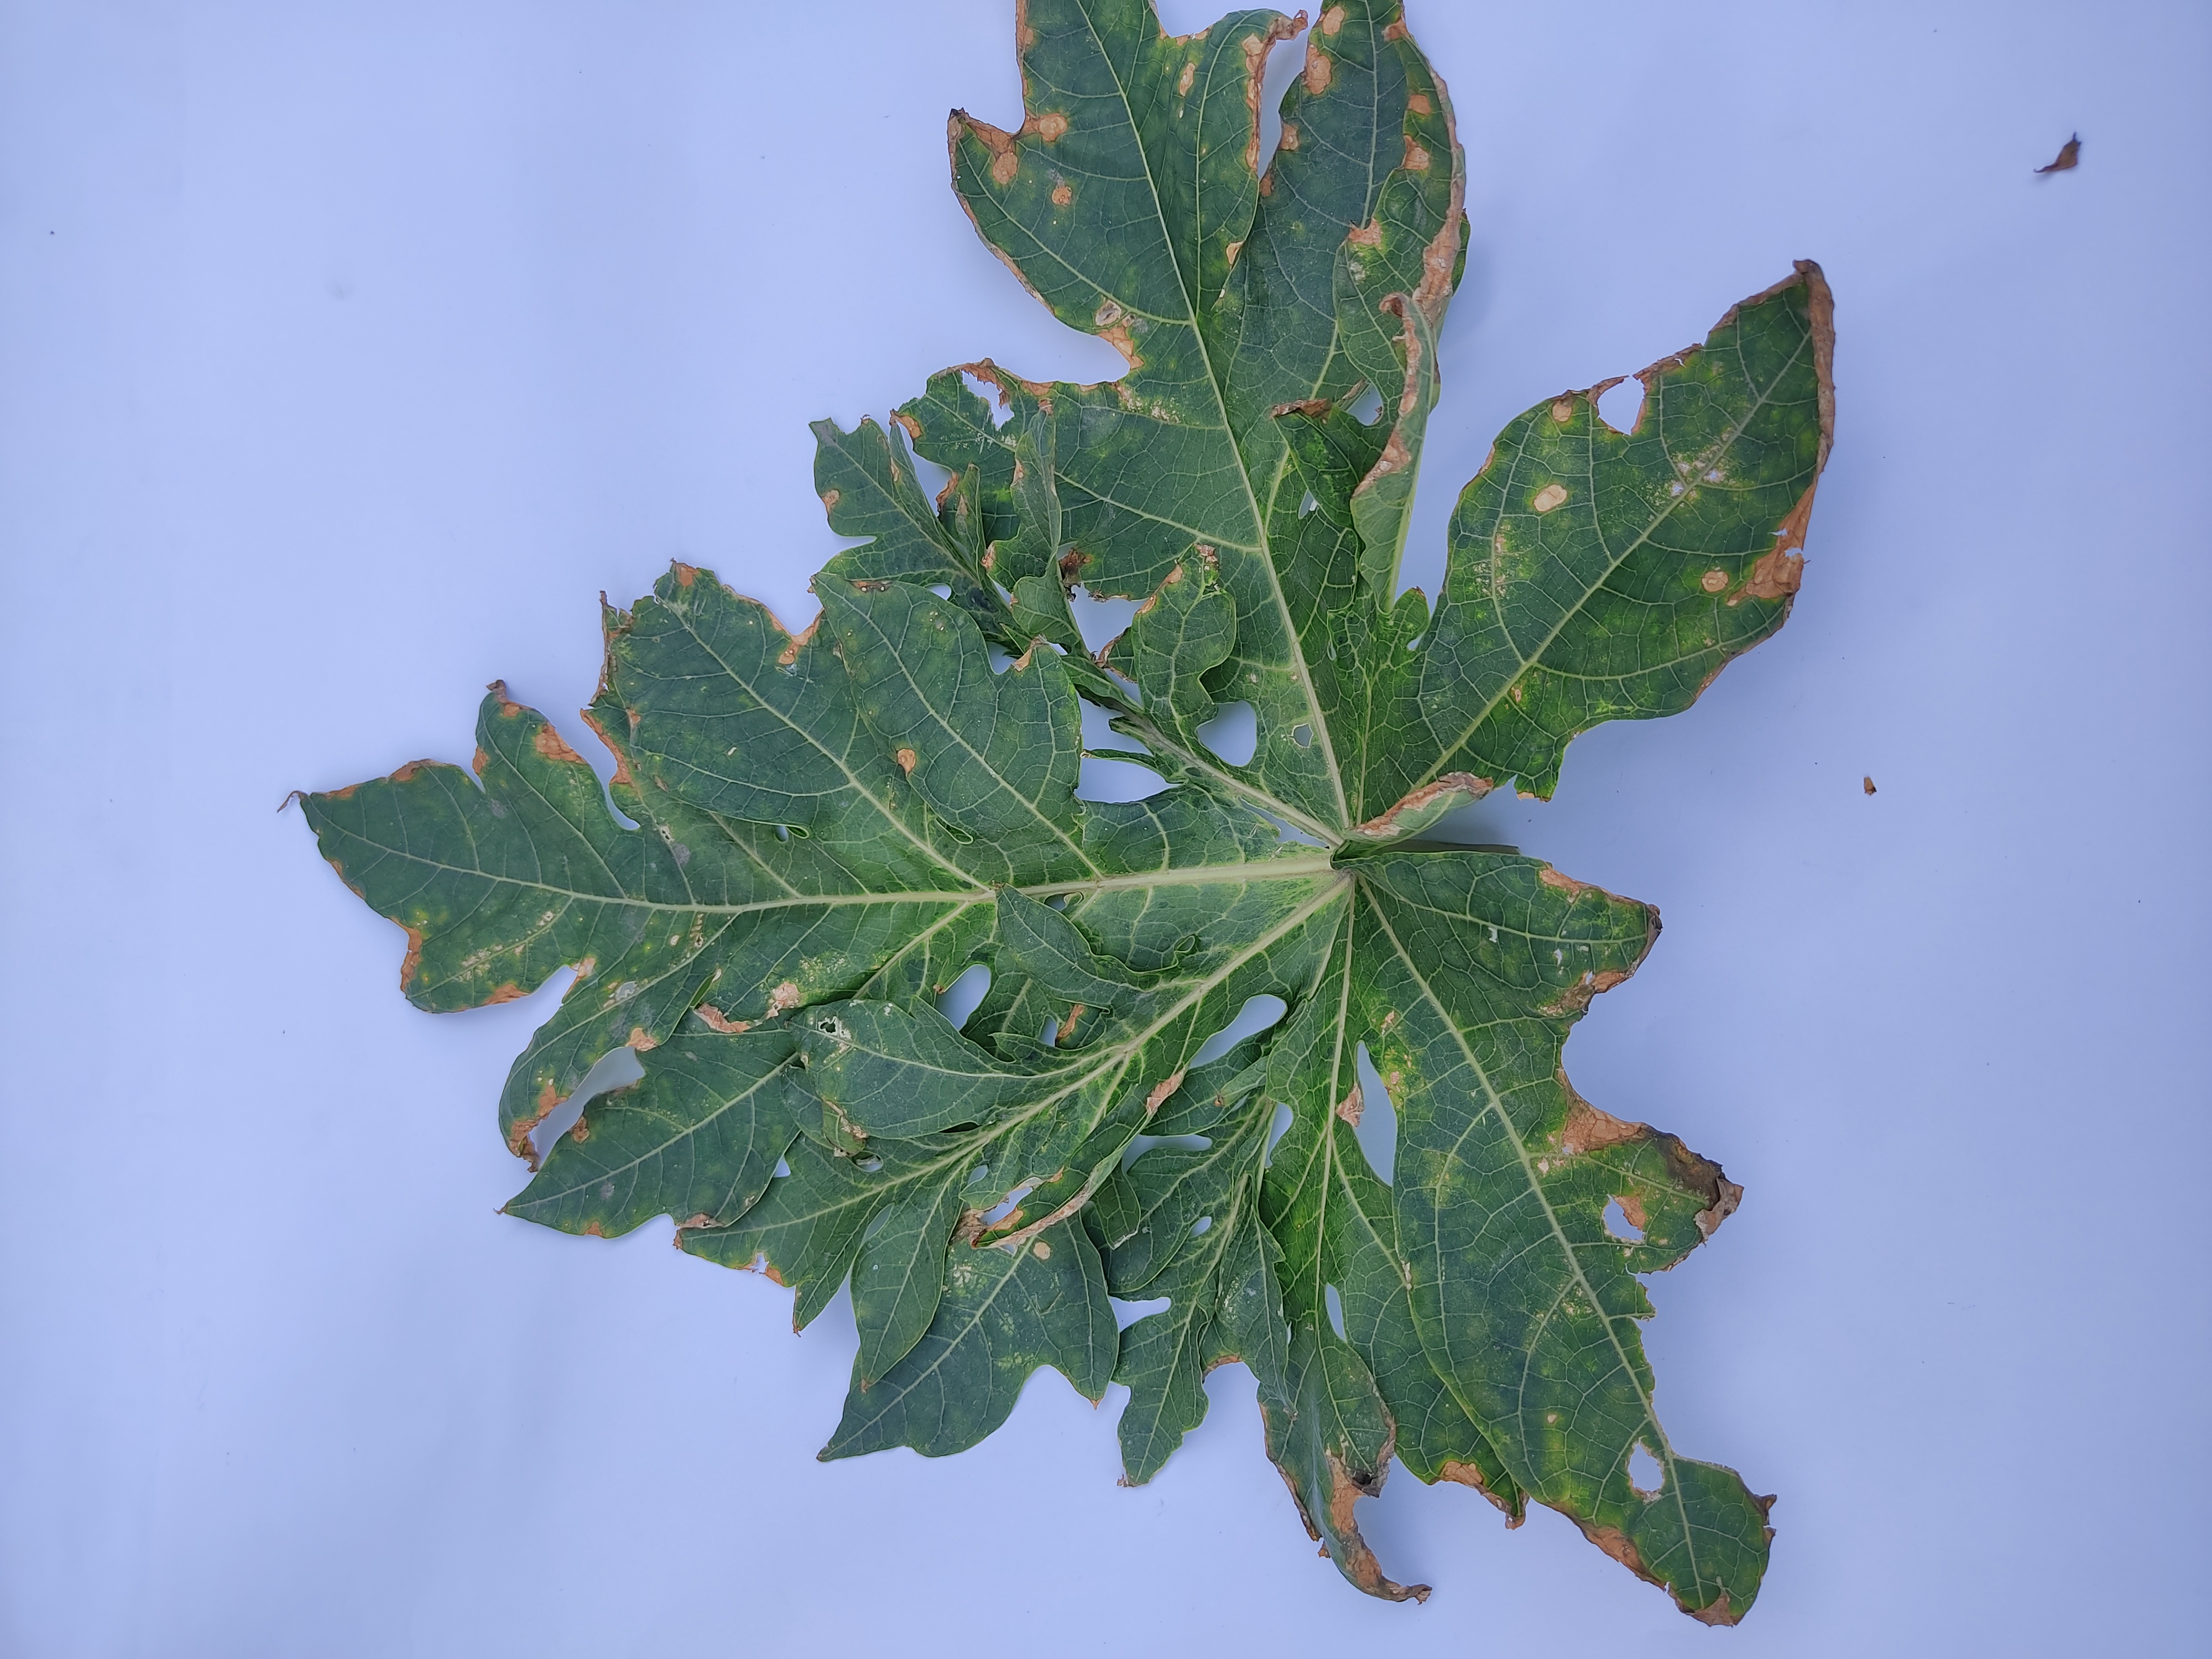
Label: Mite Disease